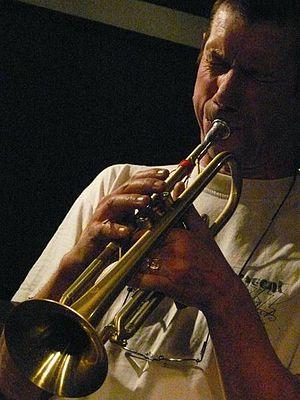
François Chassagnite, né le 21 juin 1955 à Ussel et mort à Nice le 8 avril 2011, est un trompettiste de jazz.